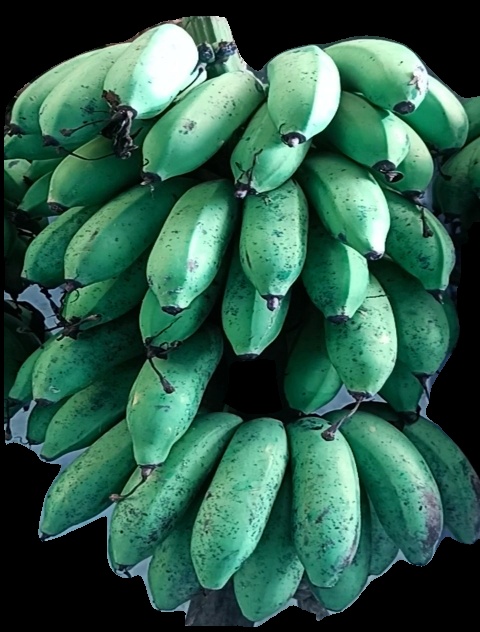
Variety: rasbale
Grade: grade2